Spanish Norman

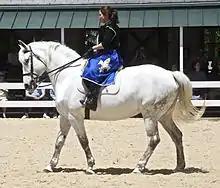
A Spanish-Norman showing the typical gray color

The Spanish-Norman stands . Like both the Percheron and the Andalusian the predominant color is gray, although some bay and black individuals are also seen. It shares the Percheron's size and density of bone; like the Andalusian, the Spanish-Norman has a refined, convex head, long neck and legs, broad chest, short back, well-muscled hindquarters and a generous mane and tail. Since Spanish-Norman horses are required to possess at least 50 percent Andalusian blood, they are eligible for dual registry as half-Andalusians by the International Andalusian and Lusitano Horse Association and eligible to compete in IALHA-sponsored shows. As of 2011, over 100 Andalusian stallions are registered as foundation sires in the Spanish-Norman breed registry. Percheron mares are required to be registered with either the Percheron Association of America or the Canadian Percheron Association.